1996 Pacific Northwest floods

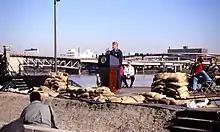
U.S. President Bill Clinton speaking in Portland, Oregon while touring flood damaged areas.

The National Guard was deployed in each of the affected states to help with flood relief efforts. U.S. President Bill Clinton visited Boise, Idaho and the greater Portland area to tour flood damage and meet with both victims and local officials. He also issued a disaster declaration for parts of the Pacific Northwest. During the flooding, the U.S. Army Corps of Engineers used night-vision goggles to watch dikes.